Motorhome

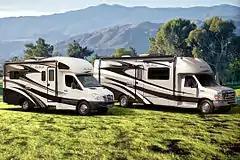
Two Class C motorhomes, built on (left) Freightliner Sprinter and (right) Ford E-Series chassis.

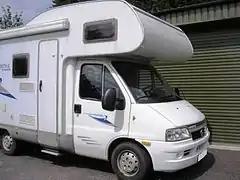
Dethleffs alcove motorhome

Motorhomes usually have sleeping spaces for two to eight people. Each sleeping space is either fixed or converted from another part of the motorhome's interior, usually a fold-out sofa. A kitchenette area contains cooking equipment. The type of equipment included differs depending on the motorhome make and model, but generally a kitchenette has a stovetop, oven, refrigerator, and sink. More luxury models may also provide a microwave. A small bathroom with a shower, sink, and toilet is usually also located in the motorhome. On smaller motorhomes, the toilet may be of the "cassette toilet" type, which is a kind of portable toilet or container-based toilet. The toilet sometimes swivels to provide extra room and can be accessed from outside the motorhome for easy emptying. Larger motorhomes usually have a separate shower cubicle.